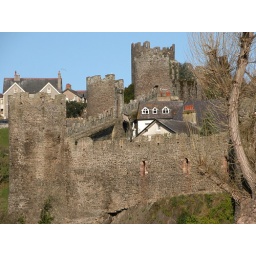
Two elements of Conwy town walls in the corner and some buildings inside the walls